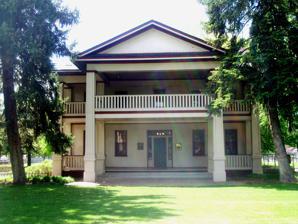
Building: Chase Home Museum of Utah Folk Arts
Country: United States of America
Year built: 1987
Chase Home Museum of Utah Folk Arts Established 1987 (built 1856) Location Liberty Park 600 East 900 South Salt Lake City , UT 84105 Coordinates 40°45′23″N 111°53′55″W / 40.7563925°N 111.8985922°W / 40.7563925; -111.8985922 Administrator Rachel Haberman The Chase Home Museum of Utah Folk Arts is operated by the Utah Division of Arts & Museums , and has been the permanent home of the Utah State Folk Arts Collection since 1987 and is the only museum in the United States that is dedicated to displaying a state-owned collection of contemporary folk art produced by its residents. It is a venue for Utah's diverse artists and communities to share their folk art including: crafts , music , and dance . In addition to rotating exhibits , annual concerts , and hands-on workshops, the Chase Home Museum houses an archive of fieldwork recordings and photographs that document Utah's folk art and traditional culture . The Chase Home Museum currently has three permanent exhibition galleries and one temporary exhibition gallery. History Portrait of Isaac Chase In 1847, Isaac Chase emigrated to Utah with Mormon pioneers and quickly continued his vocation by building a sawmill and gristmill on the outskirts of the newly formed settlement of Salt Lake City, Utah . In the early 1850s, Mormon leader Brigham Young partnered with Isaac Chase in his milling business as it prospered. At the same time, Isaac Chase built a two-story adobe house near the mills in the center of a 110-acre (0.45 km 2 ) farm. The Chase Home is a traditional two-story central-passage floor plan made of adobe bricks that were manufactured behind the home. Several changes have been made to the home over the years, most notably the additional of a rear cross-wing that functioned as a kitchen and a two-story portico to the front facade that emphasized the Greek Revival style of the building. The Chase Home was known as a gathering place for pioneers , leaders of the Church of Jesus Christ of Latter-day Saints , and young people in search of entertainment. In 1882 that farm was gifted to the State of Utah and became known as Liberty Park . Folk Art Collection The Chase Home Museum of Utah Folk Arts is the only museum in the United States that is dedicated to displaying a state-owned collection of contemporary folk art produced by Utah residents. A large portion of the collection comes from Utah's Native American population who used wood, willow , buckskin , beads, porcupine quills , shells and sequins to make things like baskets, cradleboards , clothing, jewelry, kachina dolls, drums and flutes. Utah's American Indian population includes those affiliated with land-based resident tribes—the linguistically related Goshute , Northern Ute , Paiute , Shoshone , Ute Mountain Ute and the Athabaskan -speaking Navajos —and those from other tribal groups who have chosen Utah as their home. The collection also includes many items created by people who came to Utah through immigration and refugee programs.  Although many traditional arts are modified or lost when people migrate from one society to the other, the most meaningful and symbolic folk art often persists. Folk arts focused on religious belief, identity, and community celebration are the most common. The folk art collection at the Chase Home Museum includes wood carvings, pottery, jewelry, baskets, textiles, and sculptures with roots in European, Asian, Hispanic , Polynesian , and African cultures. Other contemporary folk art in the collection at the Chase Home Museum include occupational folk art. Occupational folk art refers to items that are created for functional use in one's occupation, but often also reflect the aesthetics of the creator. Sometimes these items are created as decorative pieces to commemorate their occupational heritage and celebrate the skills that created them. Examples of occupational folk art in the collection include: stone carving , blacksmithing , saddle making, horsehair hitching, and woodworking . Location Liberty Park , located in Salt Lake City between 900 South and 1300 South and 500 East and 700 East, is the second largest park in Salt Lake City , Utah . The Chase Home Museum of Utah Folk Arts is located just west of the park's center. See also List of museums in Utah List of the oldest buildings in Utah Mormon art National and ethnic cultures of Utah Folk Art References